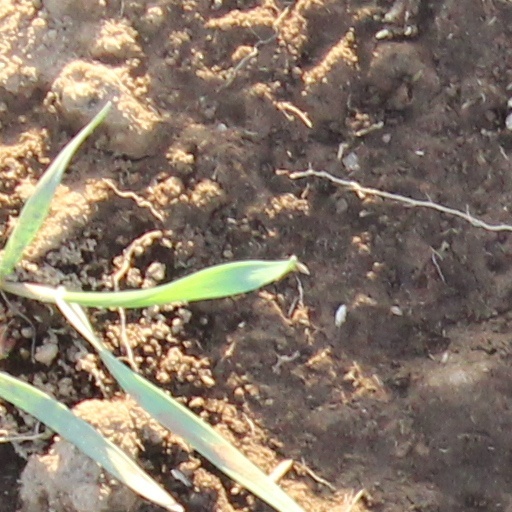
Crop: wheat